Sky position (RA, Dec in degrees): 13.502, 1.185
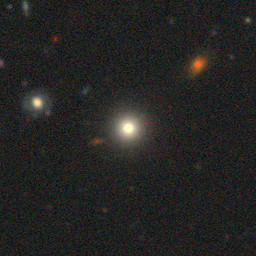
Galaxy morphology: Round Smooth Galaxies